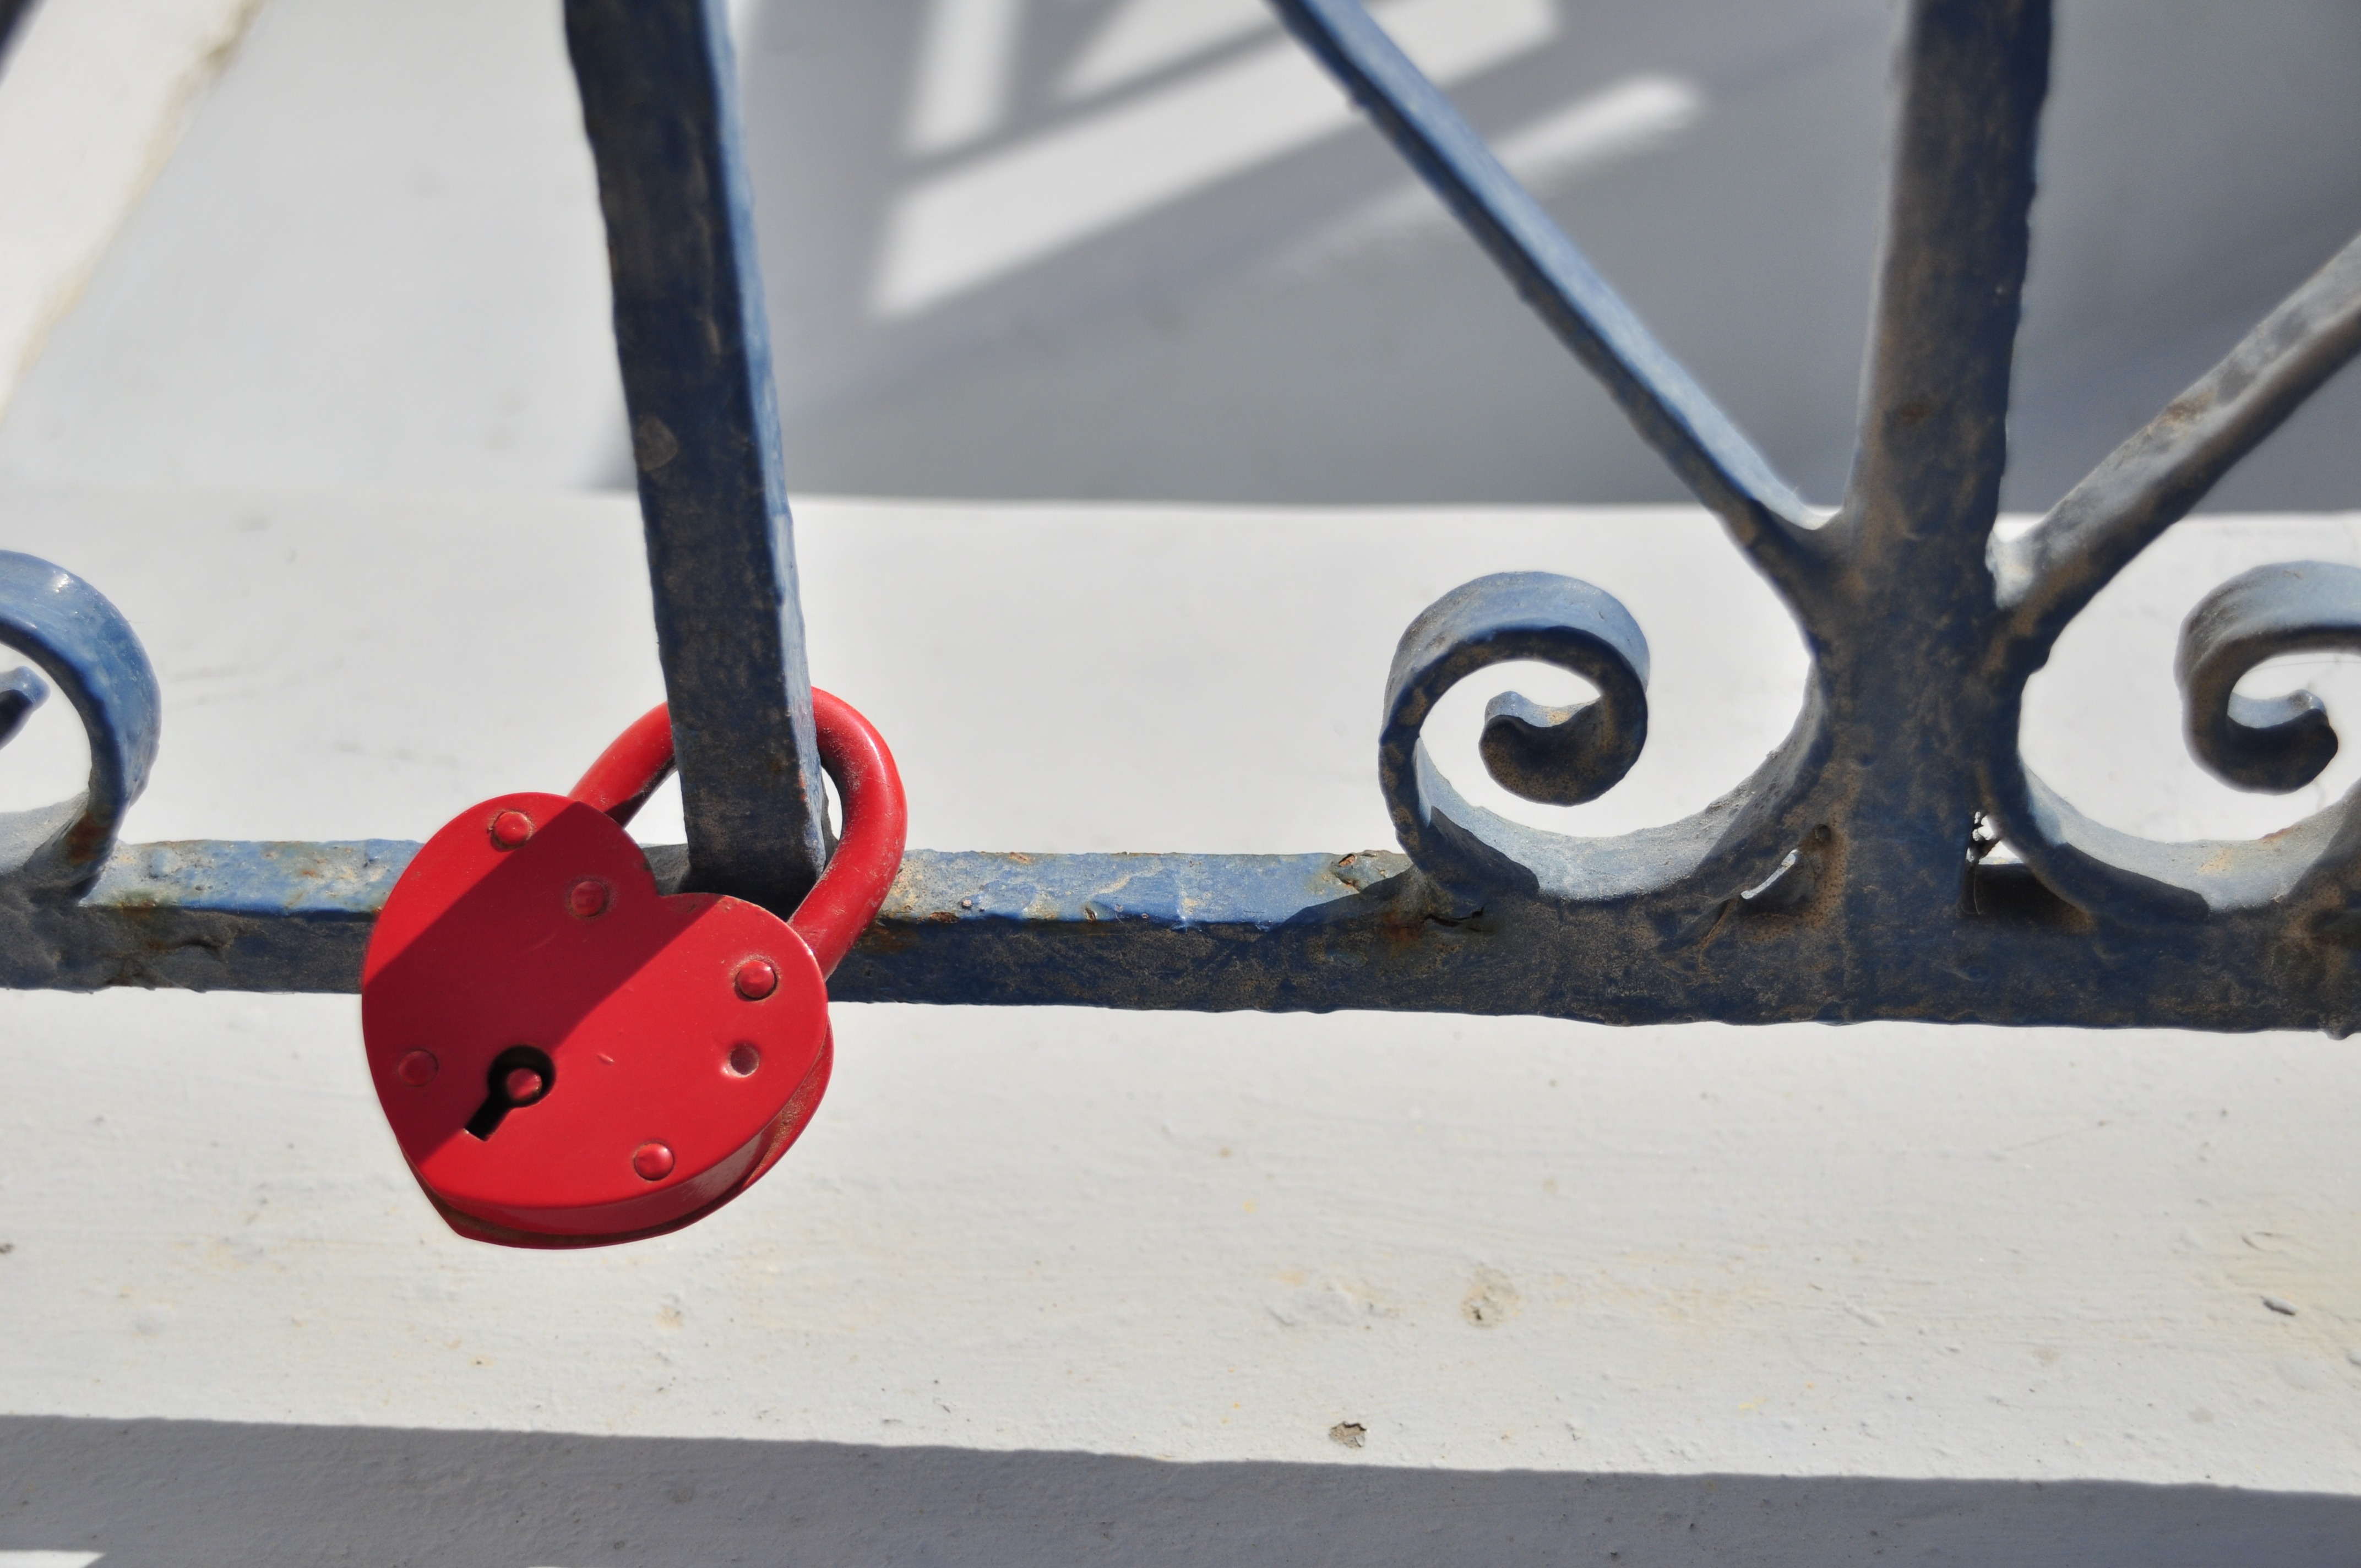
fence, wheel, number, bicycle, red, vehicle, blue, santorini, greece, lock, shape, greek island